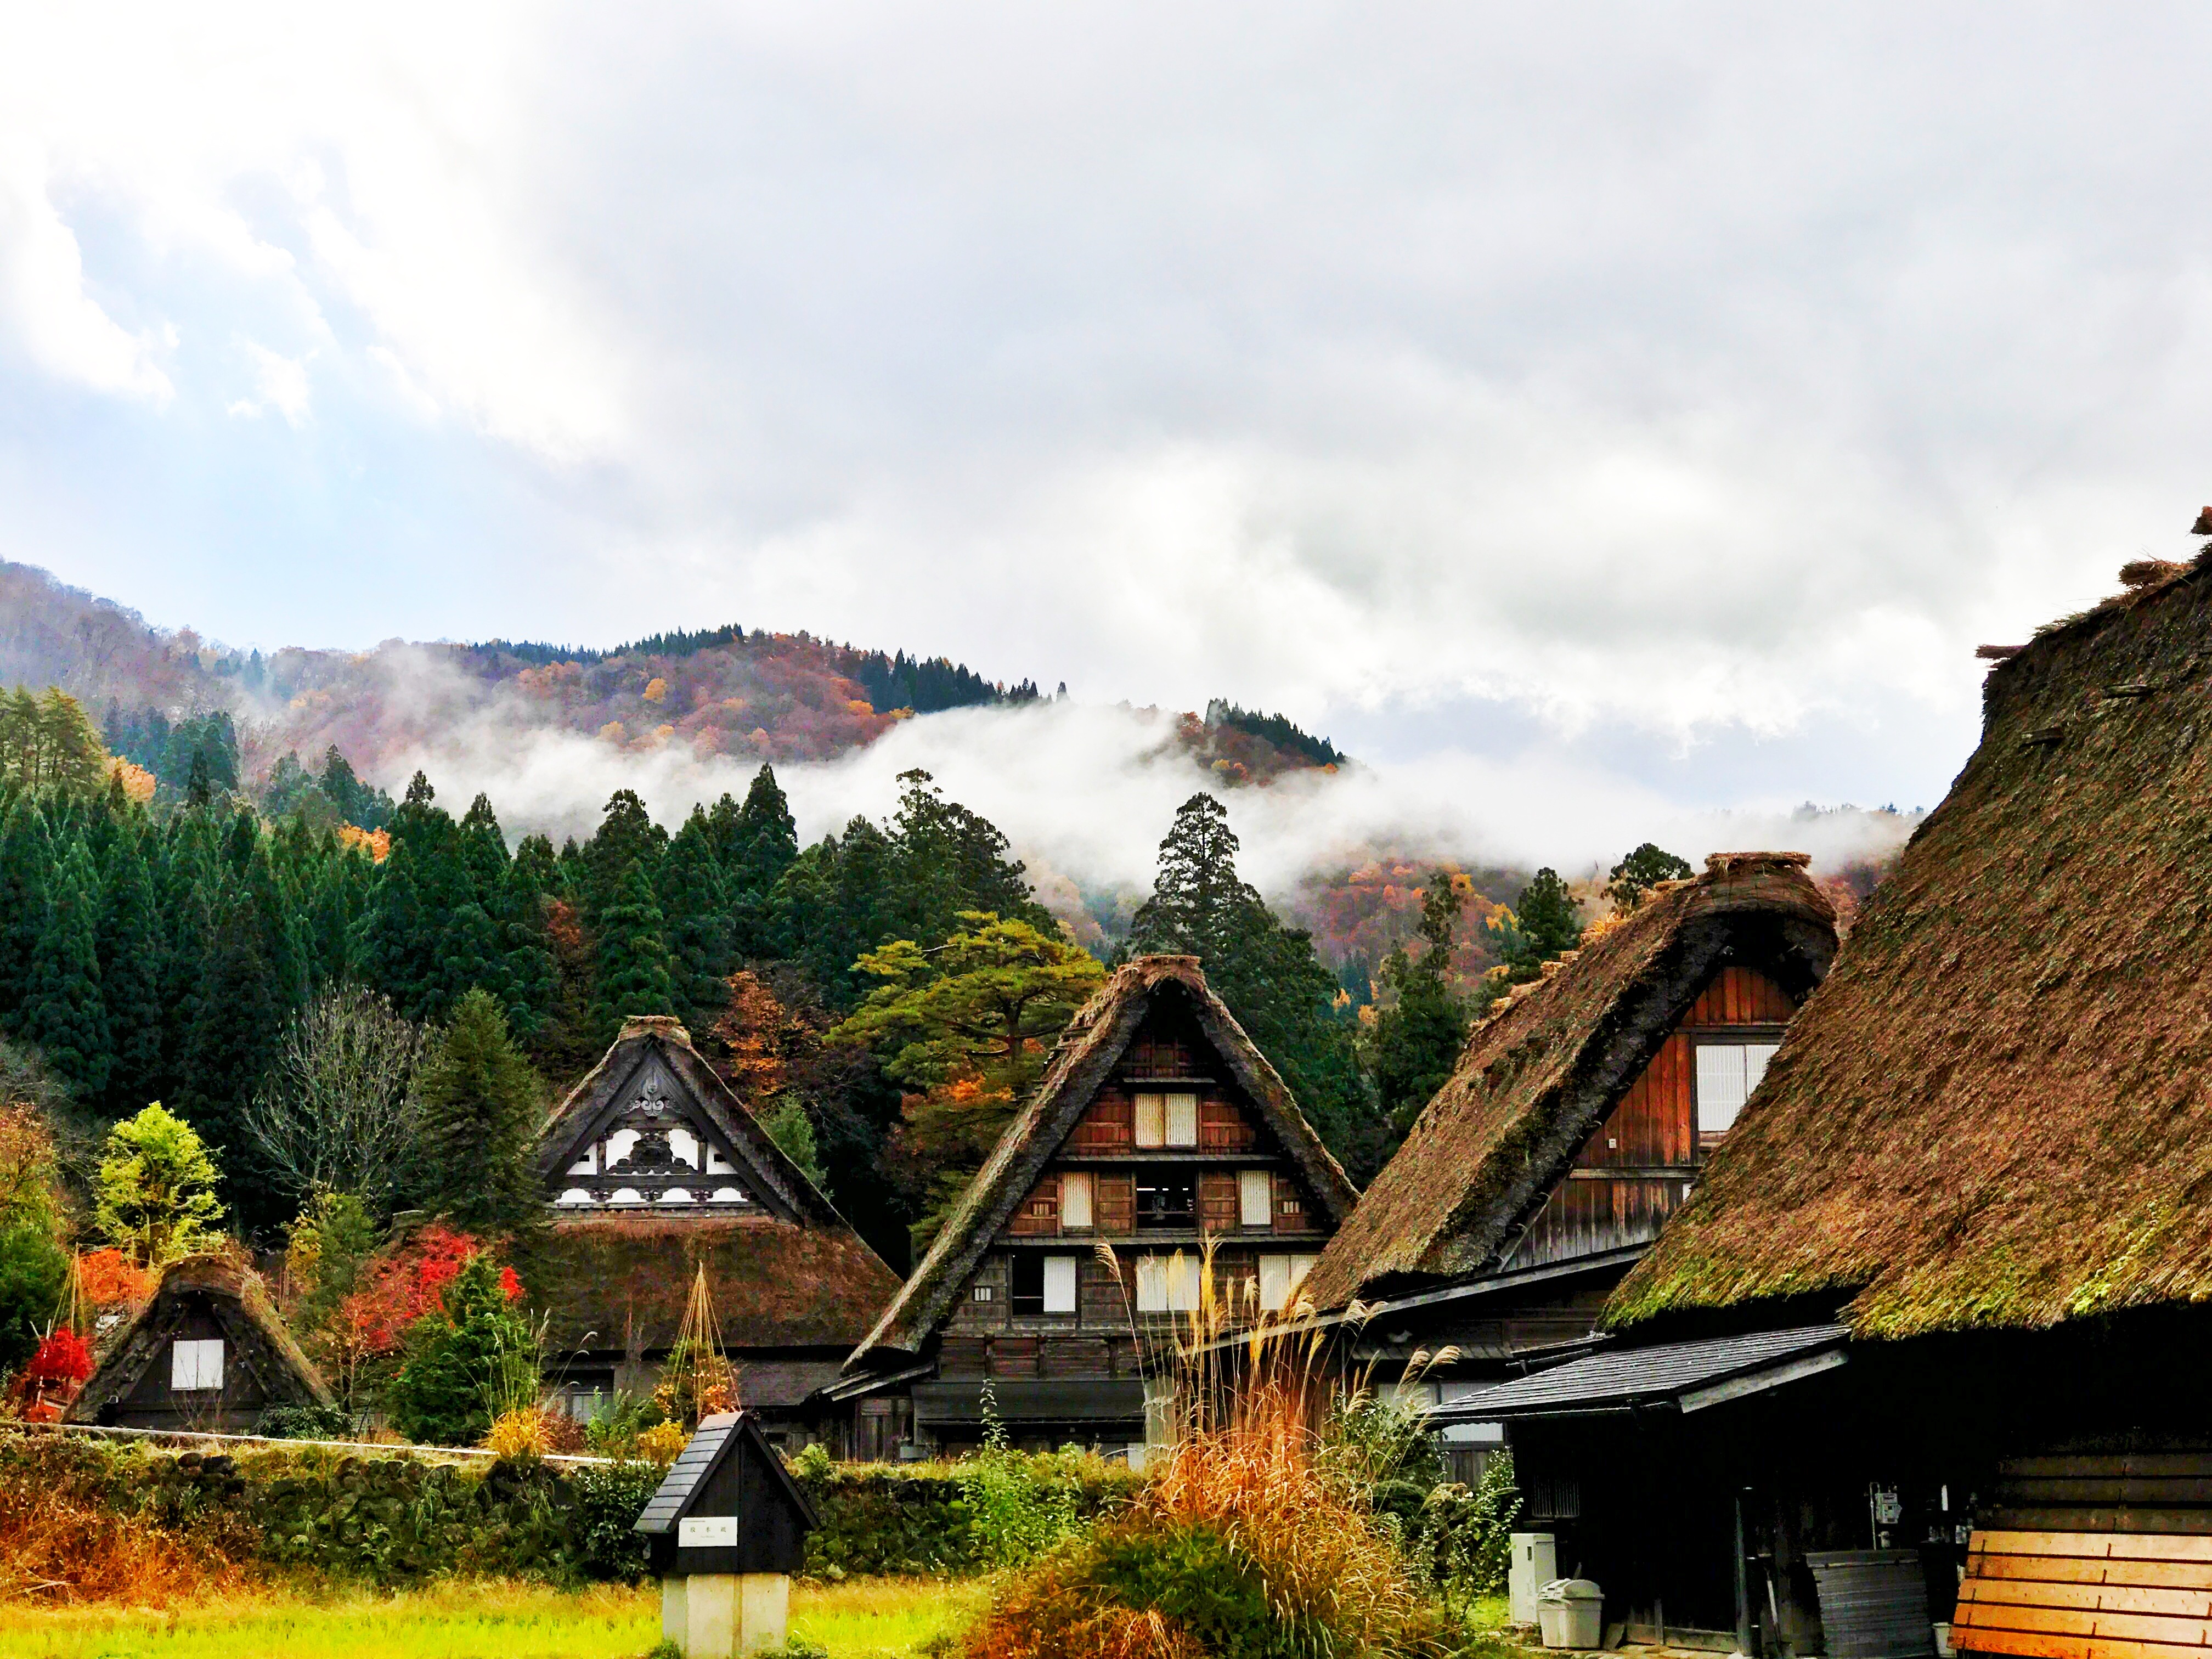
tree, mountain, wood, house, flower, vacation, village, rural, orange, green, red, natural, autumn, brown, tourism, japan, trees, woodland, red leaves, rural area, yellow leaf, a surname, shirakawa